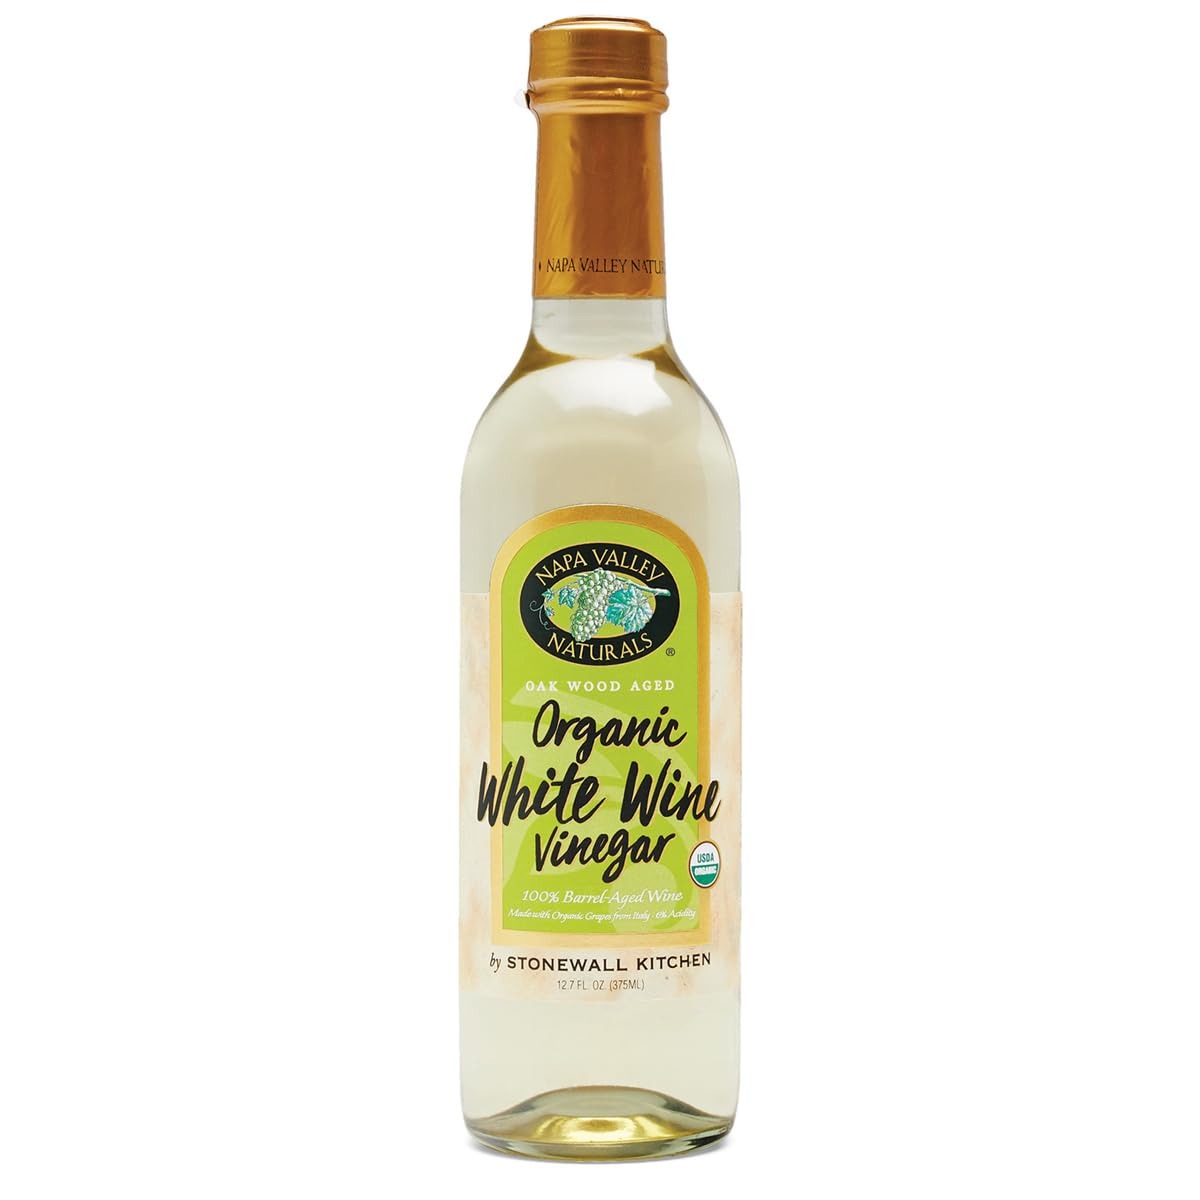
Item Name: Napa Valley Naturals Organic White Wine Vinegar, 12.7 Ounces
Bullet Point 1: Napa Valley Naturals Organic White Wine Vinegar, 12.7 Ounces
Bullet Point 2: Certified Organic
Bullet Point 3: Made using only the best olives, grapes, seeds or nuts from the finest orchards and farms around the world
Bullet Point 4: Poured and packaged in eye-catching wine bottles
Bullet Point 5: Stonewall Kitchen Family of Brands: Our award winning line of gourmet food, home goods, and gifts are loved around the world. Featuring brands such as Legal Sea Foods, Michel Design Works, Montebello, Napa Valley Naturals, Stonewall Home, Stonewall Kitchen, Urban Accents, Vermont Coffee Company, Vermont Village, and Village Candle
Bullet Point 6: About Us: It all started in 1991 at a local farmers' market with a few dozen items that we'd finished hand-labeling only hours before. Fast-forward to today and Stonewall Kitchen is now home to an ever-growing family of like-minded lifestyle brands! Expertly made with premium ingredients, our products are the result of decades spent dreaming up, testing and producing only the very best in specialty foods and fine home living.
Product Description: <b>Napa Valley Naturals Organic White Wine Vinegar, 12.7 Ounces</b><p>Light, bright and smooth, our Organic White Wine Vinegar starts with Italian wine, aged in oak barrels. It’s then kept unpasteurized to maximize flavor. A true culinary workhorse, it’s delicious in so many dishes, from a simple plate of vine-ripened tomatoes to an expertly braised chicken.</p><p><b>About Napa Valley Naturals</b></p><p>Napa Valley Naturals began with a roadside produce stand situated in the heart of California’s wine country. We’ve grown a lot since those early days, evolving into a line of premium oils, vinegars and dressings that are made using only the best ingredients from the finest orchards and fields around the world. Poured and packaged in eye-catching wine bottles, our products set the industry gold standard for taste.</p>
Value: 12.7
Unit: Fl Oz

Price: 5.95